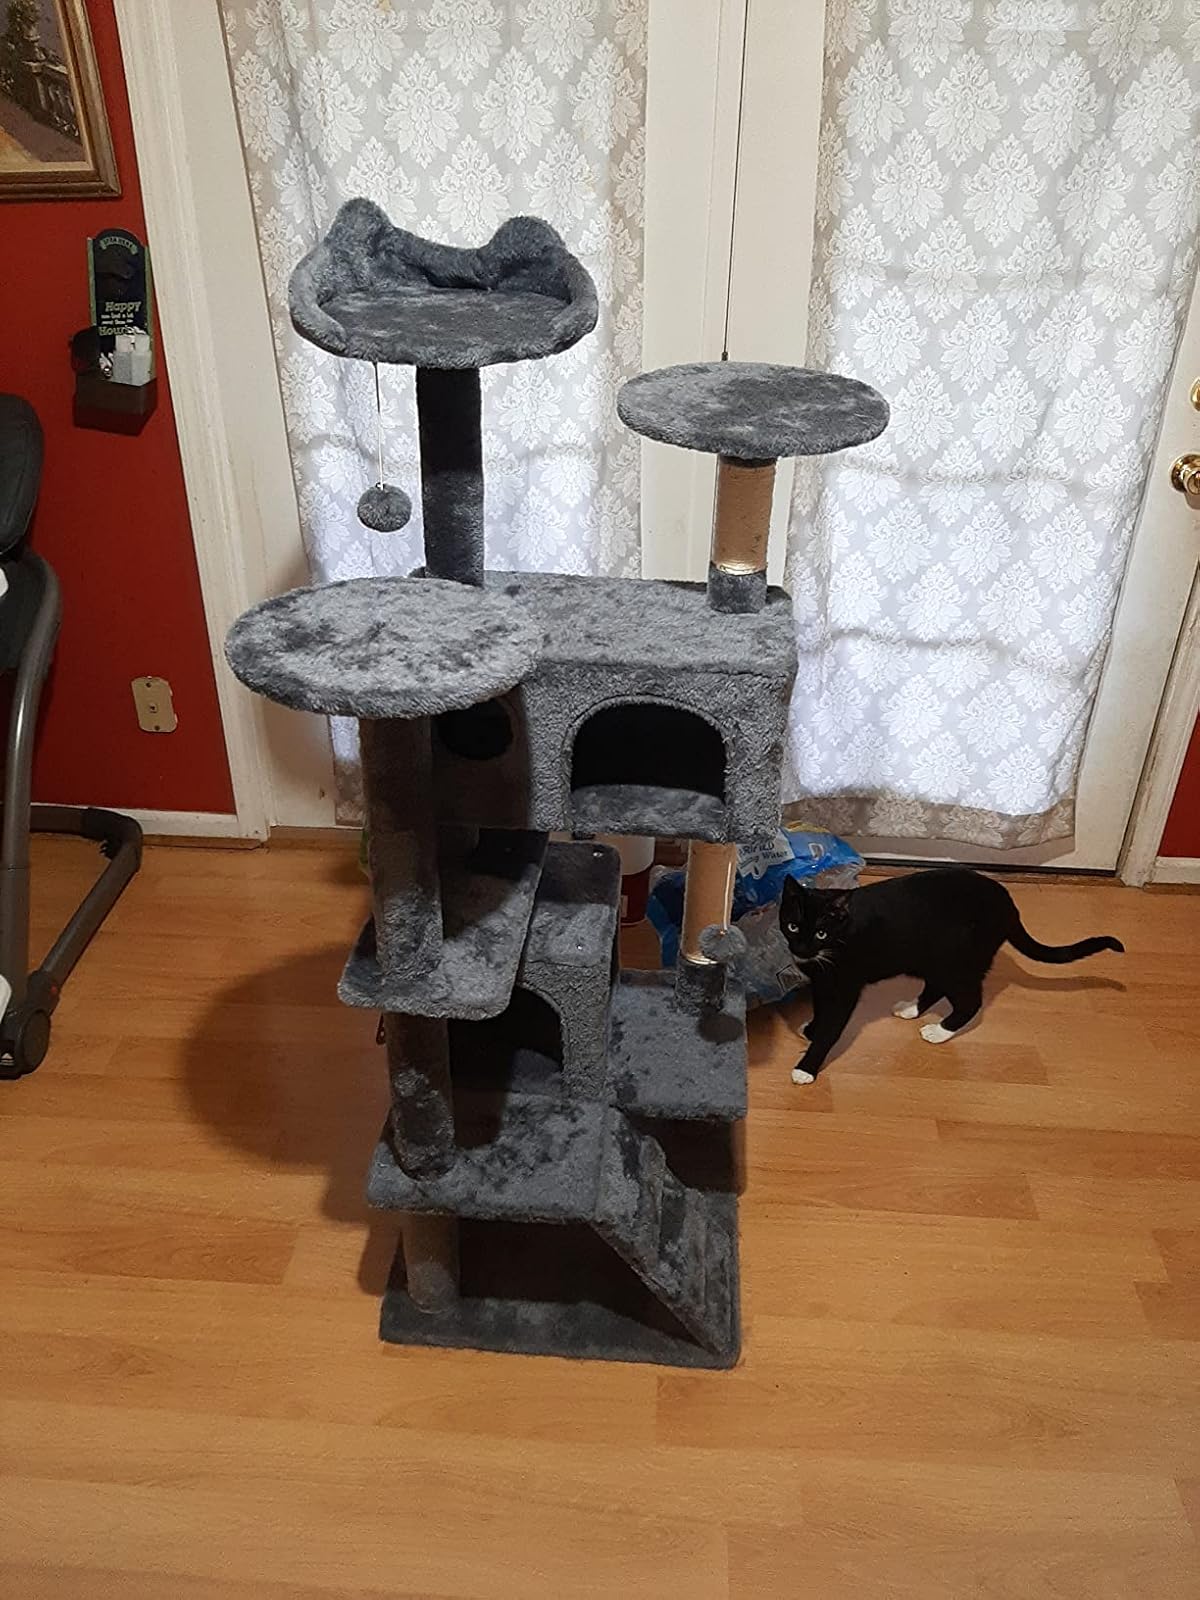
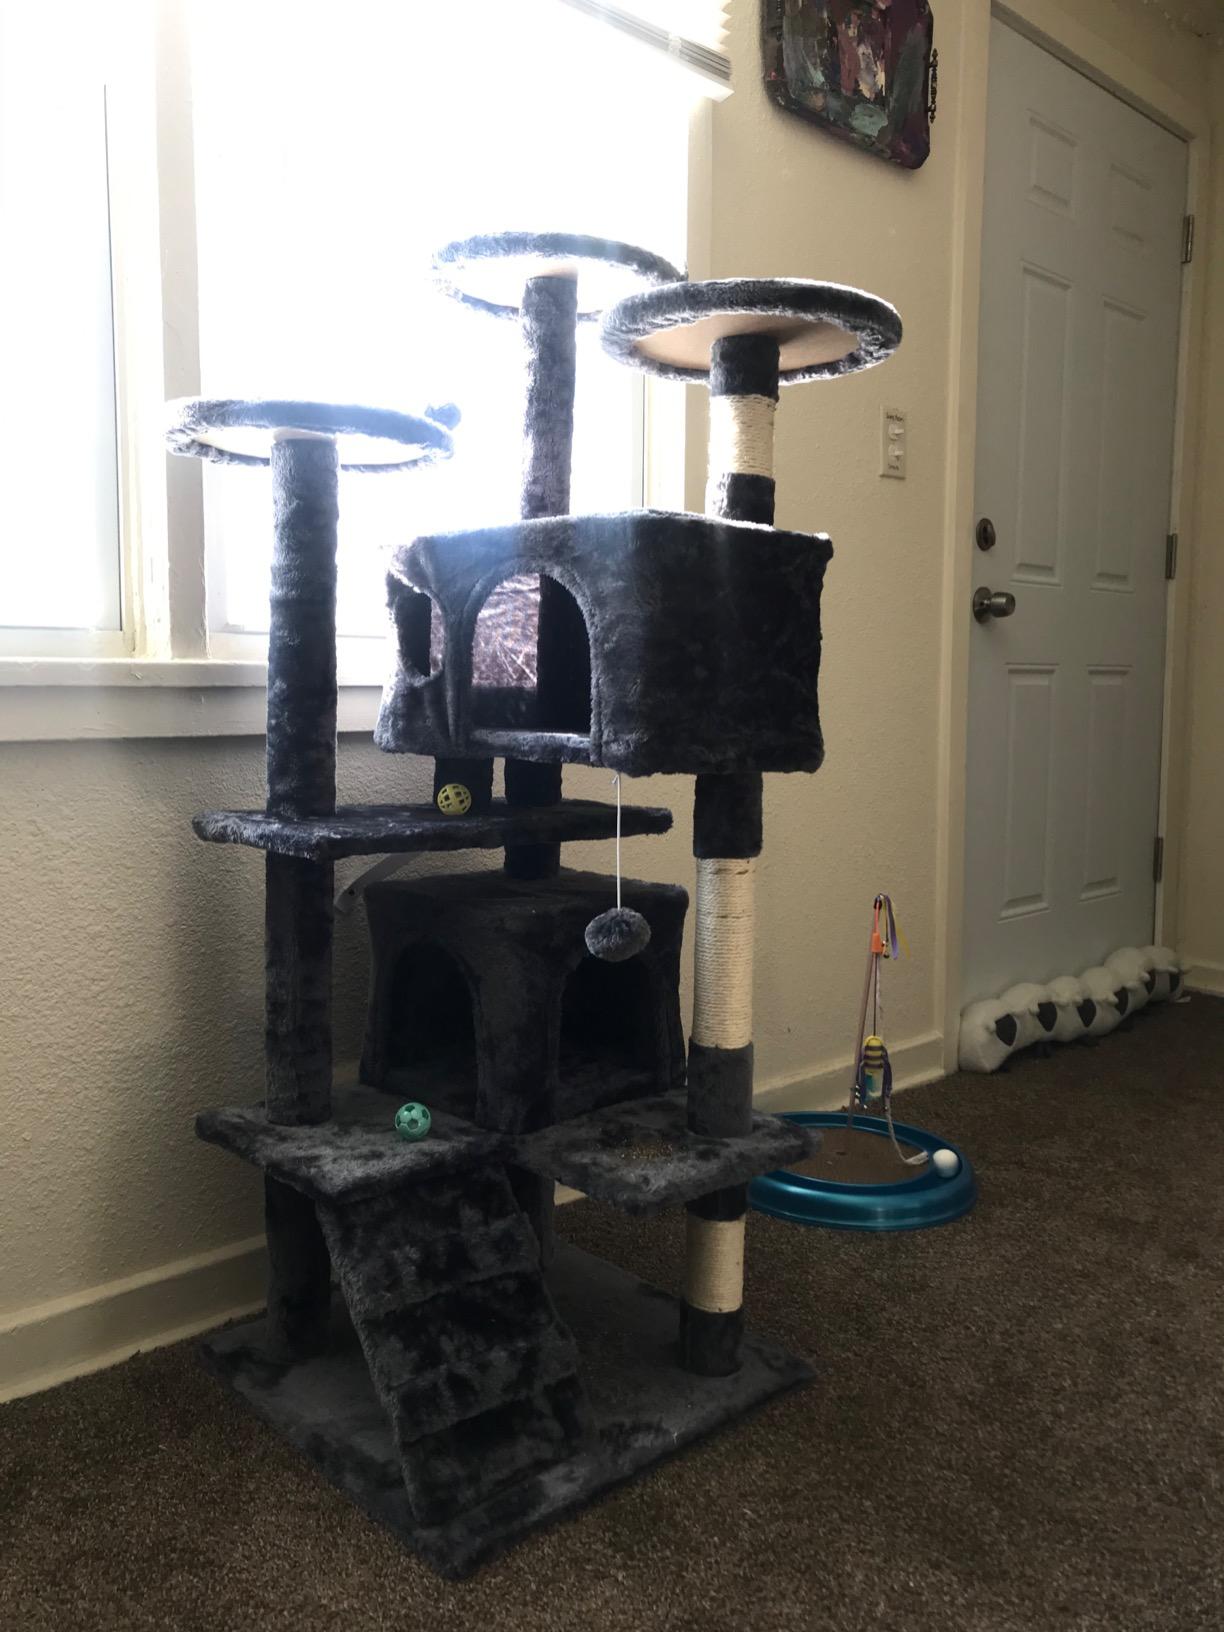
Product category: items_cat tree
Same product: yes